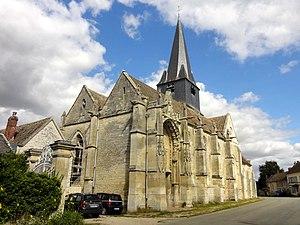
Vue depuis le sud-ouest.
L'église Saint-Josse est une église catholique paroissiale située à Parnes, dans l'Oise, en France. Sa construction à partir de 1089 fut motivée par l'attrait des reliques de saint Josse exercé sur les pèlerins. L'église qui lui avait précédée était dédiée à saint Martin, mais ce premier vocable tomba dans l'oubli. De dimensions généreuses par rapport à la taille du village, l'église Saint-Josse est un édifice très complexe, et sa forme actuelle n'est que le fruit des remaniements successifs. Ceci n'empêche pas une construction soignée et des qualités architecturales indéniables. L'église réunit des parties marquées par les différents stades d'évolution de l'architecture gothique, et possède notamment un portail flamboyant d'une grande richesse sculpturale. D'autre part, l'abside romane édifiée vers l'an 1100 avec son cul-de-four nervé et ses arcatures décoratives est tout autant d'un grand intérêt archéologique. Les parties basses du clocher et l'étage de beffroi remontent à la même époque. L'édifice a été restauré pendant les années 1860-1870, et est classé monument historique depuis 1913.